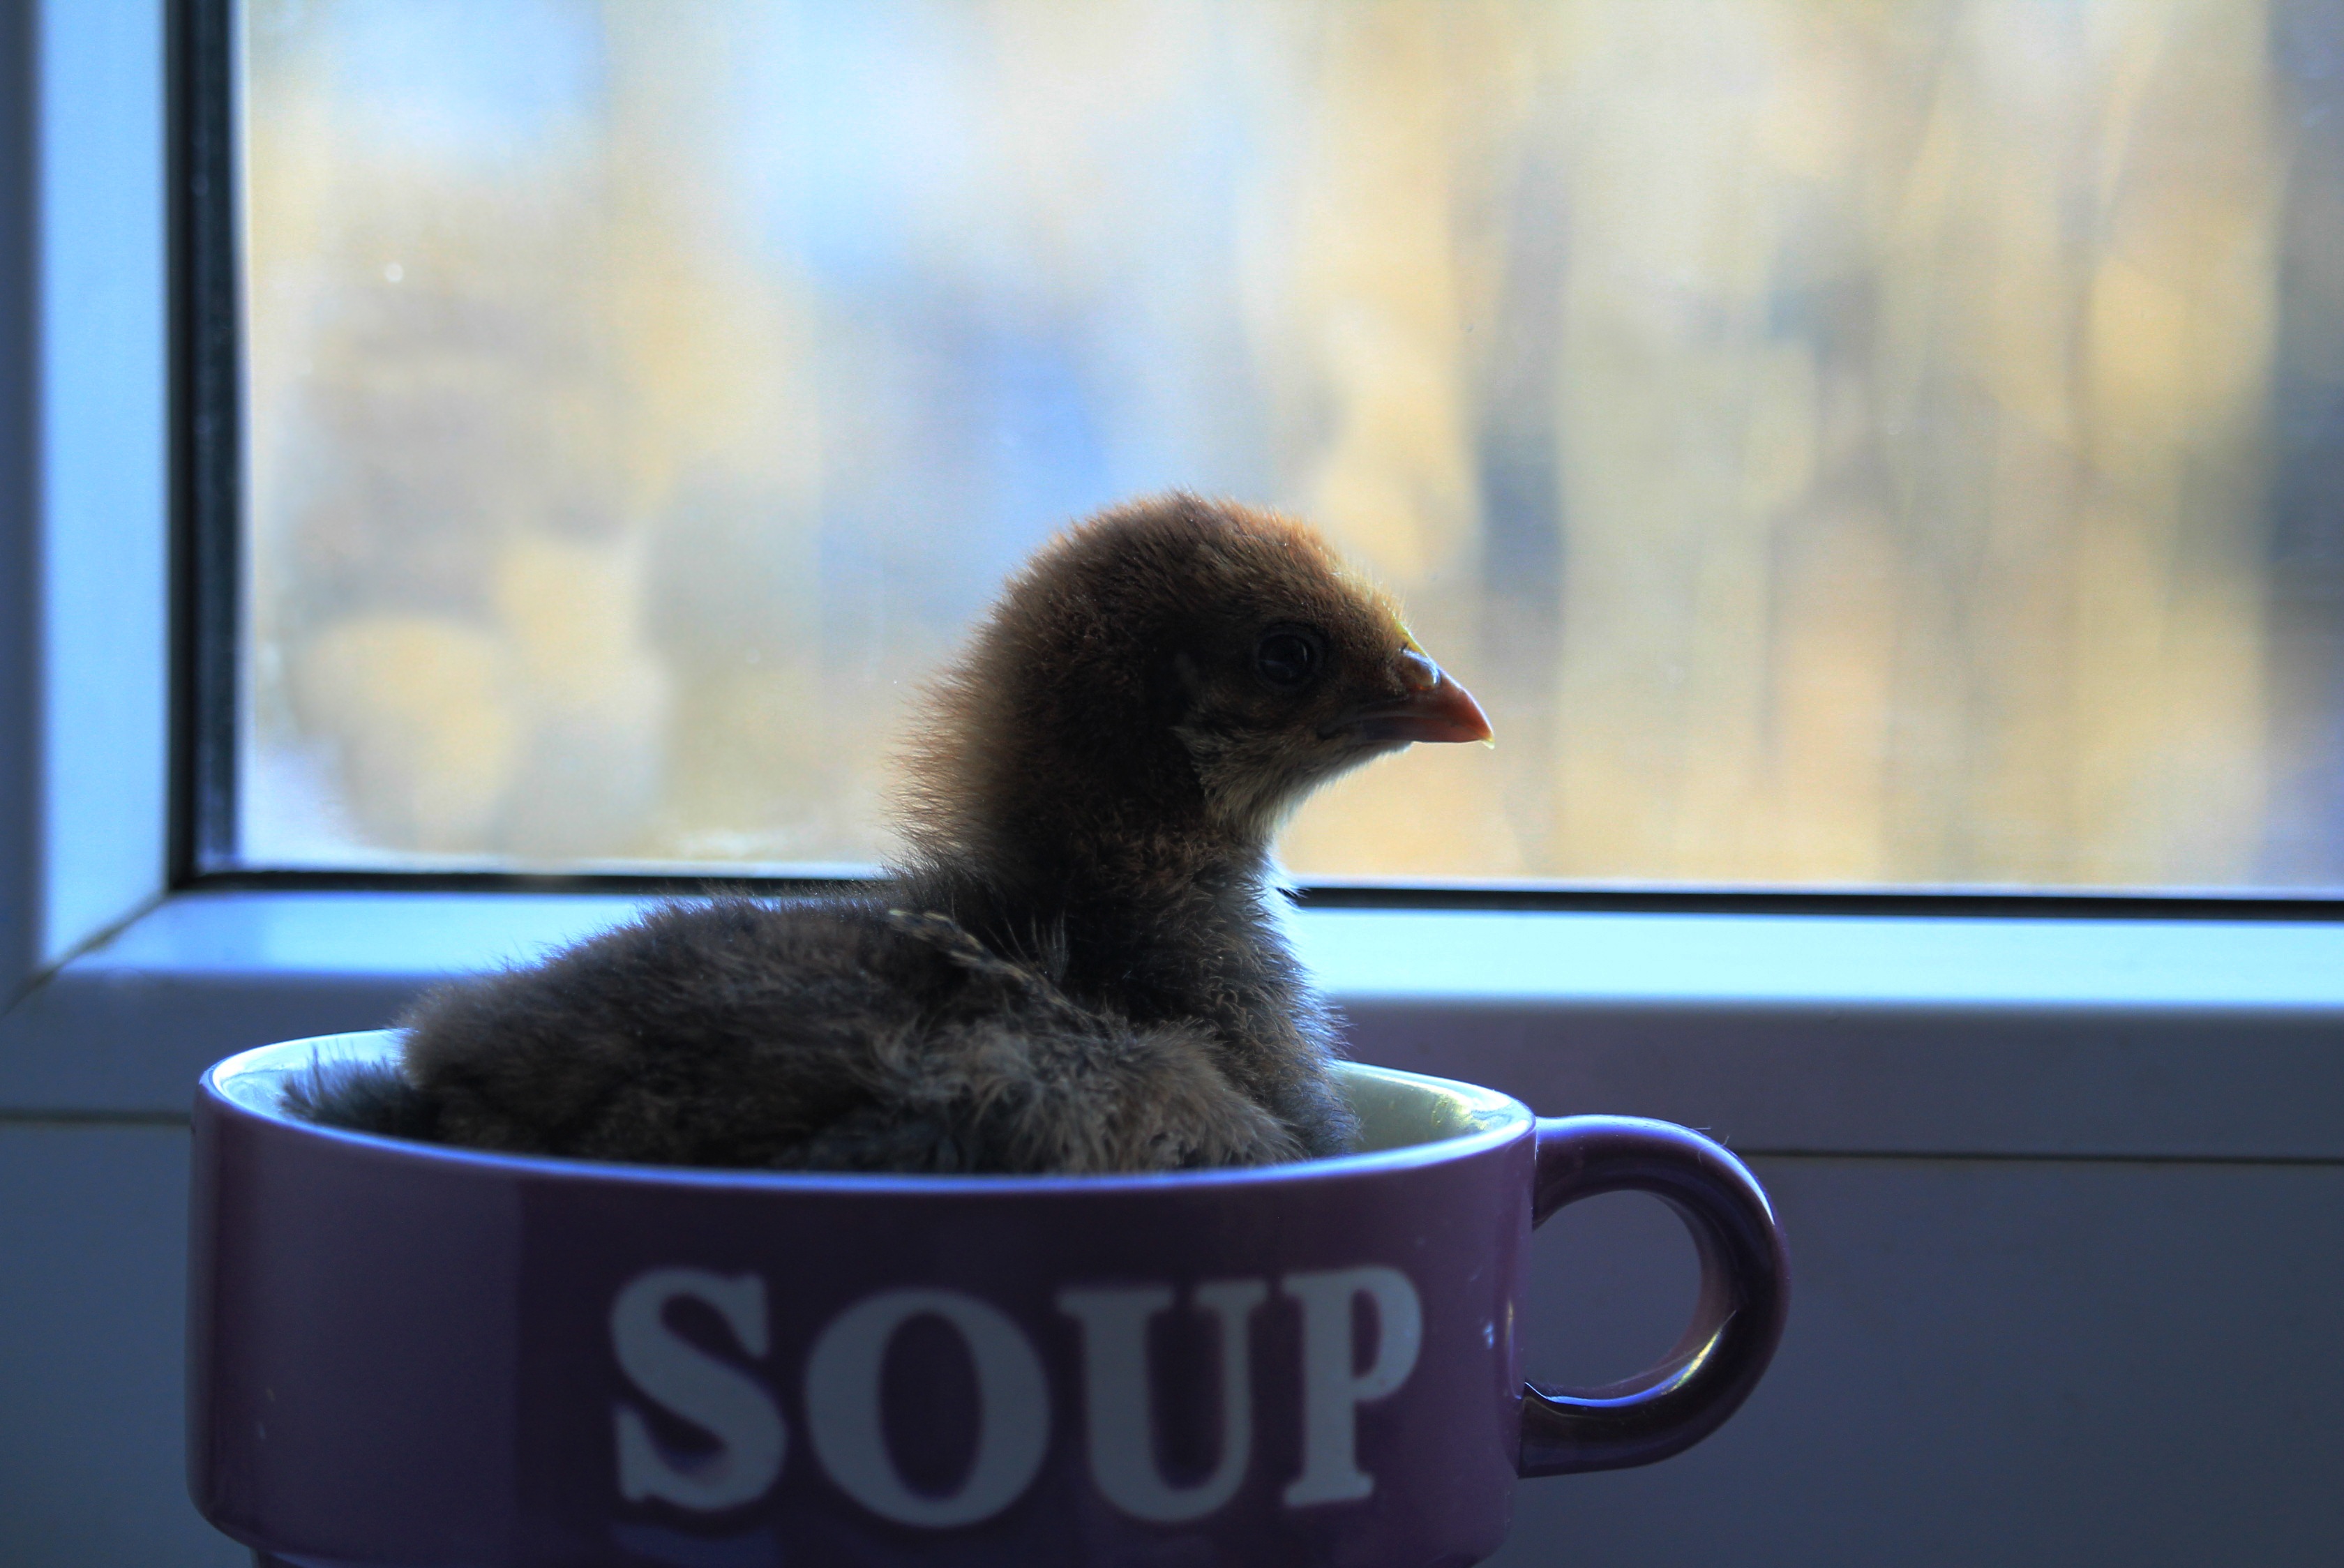
bird, window, pen, cat, blue, black, closeup, chicken, plumage, birds, duck, little, vertebrate, beautiful, water bird, birdie, small bird, flightless bird